Abraham Pelt

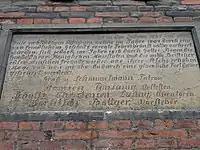
Commemorative plaque

Pelt married on 18 November 1743 in the Church of Our Saviour Maria Elisabeth Mushardt (13 3 May 1725 in Kristiania – 1 2 February 1760 in Copenhagen), daughter of later Major-General Christian Eberhardt Mushardt (died 1732). They had one child, a son, Peter Pelt, who died in 1770. Abraham Pelt died in 1783. He is buried in St. Peter's Church. The sugar refinery, which had by then moved to a site next to the Exchange Dock, was taken over by Pelt's associated Hinrich Ladiges (1731-1805). He was also the owner of a sugar refinery in Naboløs.